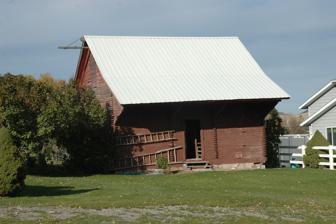
Building: Clarkston Tithing Granary
Country: United States of America
Year built: 1905
United States historic place Clarkston Tithing Granary U.S. National Register of Historic Places Granary at original location in October 2016 Show map of Utah Show map of the United States Location 10212 N. 8700 West, Clarkston, Utah Coordinates 41°55′05.5″N 112°02′50″W / 41.918194°N 112.04722°W / 41.918194; -112.04722 Area less than one acre Built 1905 MPS Tithing Offices and Granaries of the Mormon Church TR NRHP reference No. 85000250 Added to NRHP January 25, 1985 The Clarkston Tithing Granary , at 10212 N. 8700 West in Clarkston, Utah was built in 1905 to house in kind tithing donations by the Church of Jesus Christ of Latter-day Saints .  It was listed on the National Register of Historic Places in 1985. Map all coordinates using OpenStreetMap Download coordinates as: KML GPX (all coordinates) GPX (primary coordinates) GPX (secondary coordinates) The building was moved a few blocks in 2018 from its original location on E 100 S ( 41°55′05.5″N 112°02′50″W / 41.918194°N 112.04722°W / 41.918194; -112.04722 ( original location ) , behind house at northeast corner of E 100 S and S 100 E) to new location at 88 W. Center St. ( 41°55′11.75″N 112°03′11″W / 41.9199306°N 112.05306°W / 41.9199306; -112.05306 ( new location in 2018 ) , southeast corner of W. Center St. and S 100 W). [ note 1 ] The building was moved on September 8, 2018. It is a one-story frame building with a gable roof, and with a shed roof porch. Notes